Raoul Peck

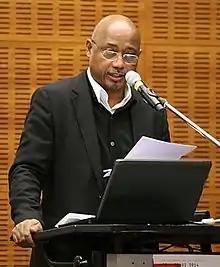
Peck in 2014 at a conference in Frankfurt

Peck served as Minister of Culture in the Haitian government of Prime Minister Rosny Smarth (1996–97), ultimately resigning his post along with the Prime Minister and five other ministers in protest of Presidents Préval and Aristide. Peck detailed his experiences in this position in a book, "Monsieur le Ministre… jusqu'au bout de la patience". Prime Minister Smarth wrote an afterword for the book, and Russell Banks wrote the preface to the first edition. On the book's re-release in 2015, Radio Metropole Haïti reviewed it as a portrait of "a formidable democratic movement that profoundly changed the country".